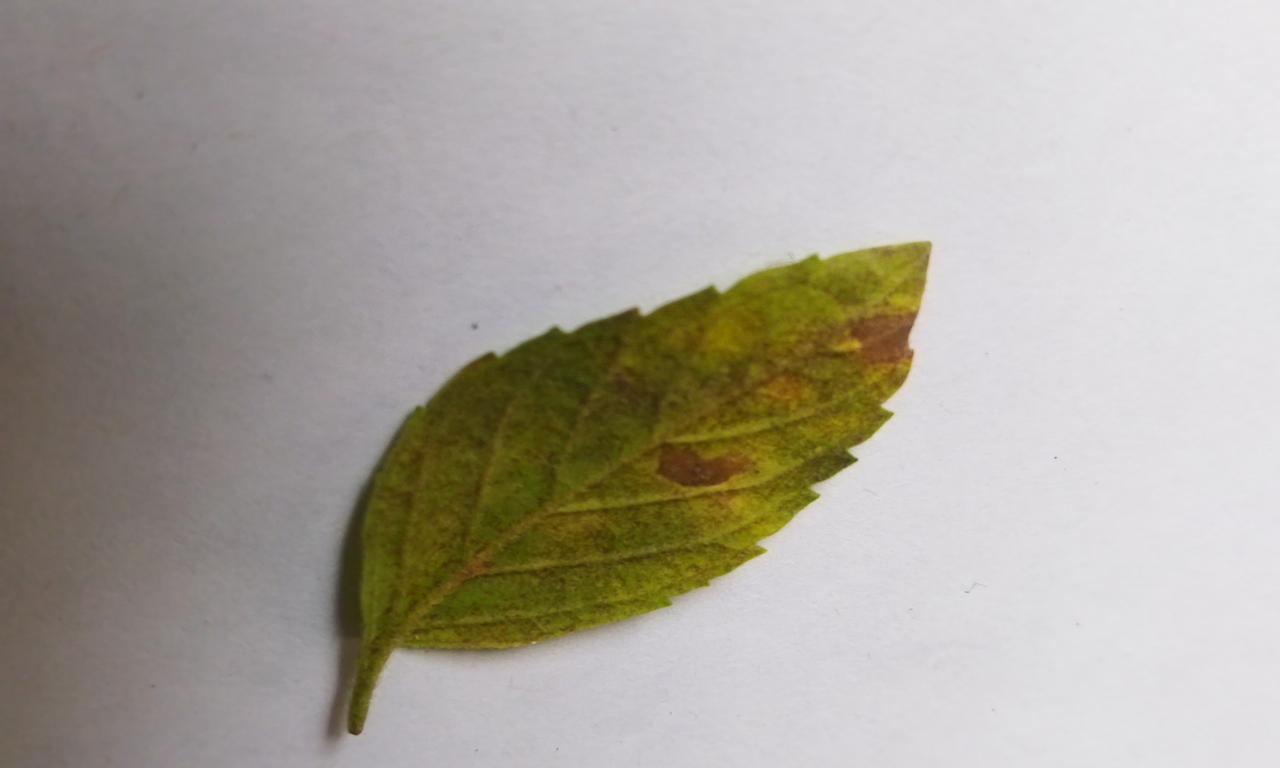
Label: Spoiled